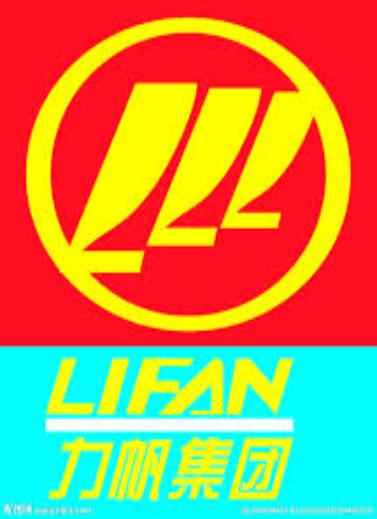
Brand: lifan-1
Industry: Transportation